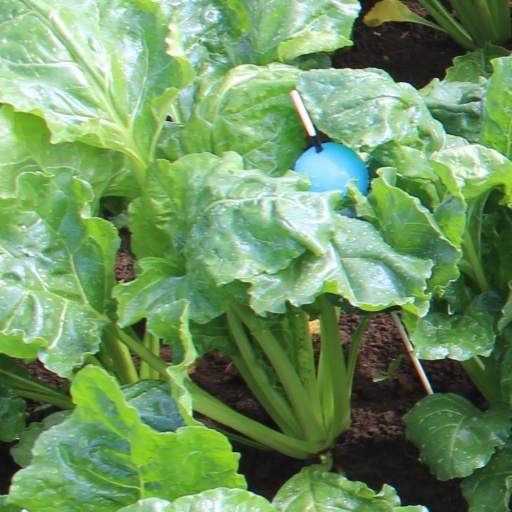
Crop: sugar beet